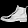
Label: Ankle boot